La usurpadora (2019 TV series)

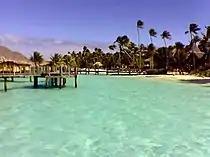
Bora Bora Beach was recreated in Playa del Carmen.

A lot of the story takes place in the presidential palace, Los Pinos. Ernesto Esteva, in the art department of the production, said that the house was based on European styles, and more specifically on "what was brought from the old continent to New Spain". It was built on a sound stage at Televisa because there were no locations in Mexico City that matched the image the production was trying to achieve. However, Esteva says that there were old buildings in other regions, including Puebla, Tlaxcala and Hidalgo, on which certain parts of the building were based. The palace in the series is not modeled on the real Los Pinos in terms of design and architecture, but Esteva says that the scope of the buildings is similar, so that the events of the show could realistically be happening within the appropriate spaces. The network says that 30 people worked around the clock, and built the functioning palace set in five weeks at a cost of 8.5 million pesos, 4 million of which went on creating the facade.